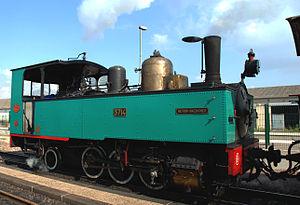
Locomotive Buffaud &amp
Buffaud & Robatel était une entreprise lyonnaise de construction d'engins moteurs à vapeur et air comprimé. Elle est issue de l'entreprise Buffaud Frères qui fut fondée en 1830.
La liste des locomotives protégées aux monuments historiques, recense les locomotives de France classées ou inscrites aux monuments historiques.